Anne Rimmen

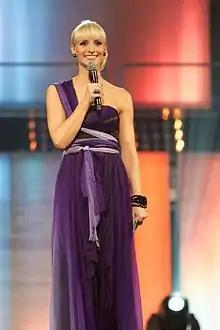
Anne Rimmen during the Melodi Grand Prix in Skien in 2011.

Anne Elgård Rimmen (born 11 September 1981 in Denmark) is a presenter and former sports anchor for NRK Sport. She was born in Denmark, but moved to Norway as a three-year-old.